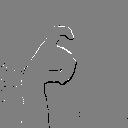
ASL letter: x